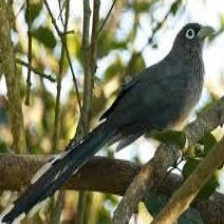
Species: BLUE MALKOHA
Scientific name: CEUTHMOCHARES AEREUS